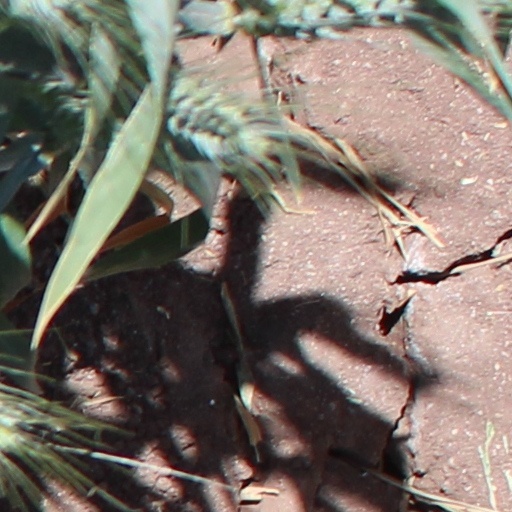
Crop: wheat